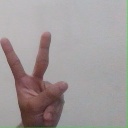
अक्षर: क